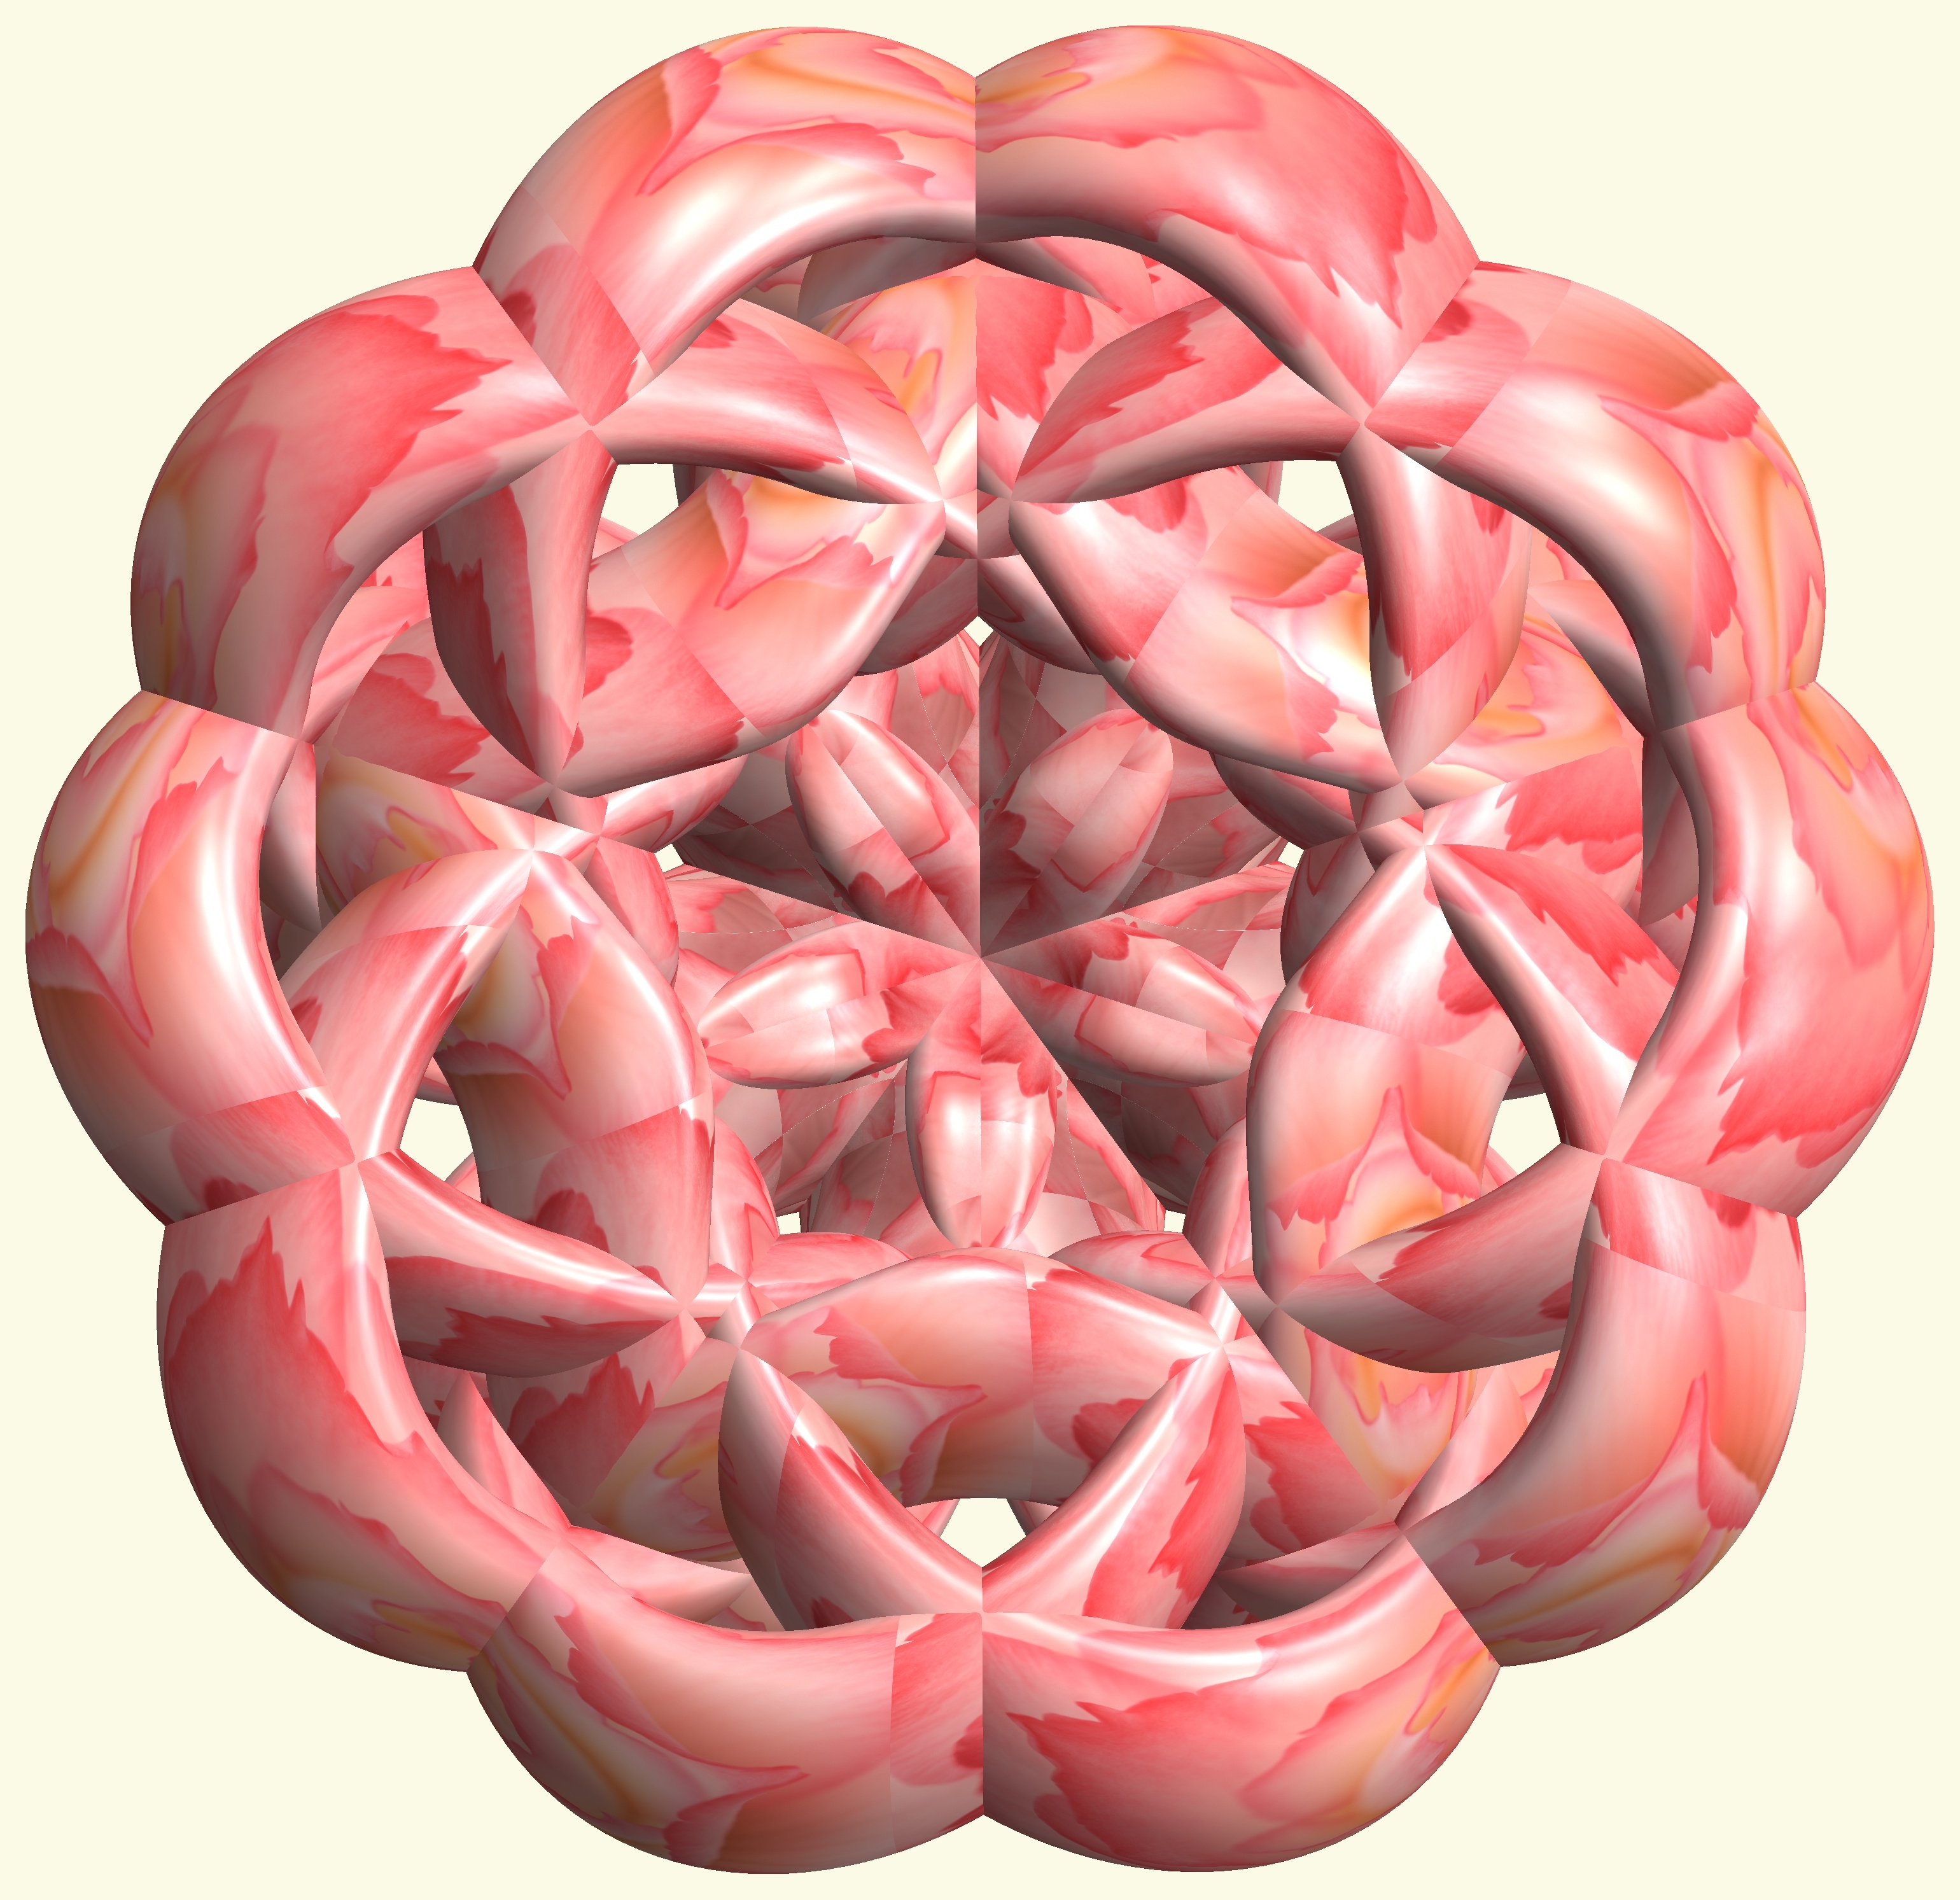
structure, plant, texture, flower, petal, heart, pattern, food, produce, vegetable, human body, figure, design, symmetry, 3d, graphic, organ, knot, mathematica, cg, parametricplot3d, code, program, algorithm, abstruct, mapping, flowering plant, land plant